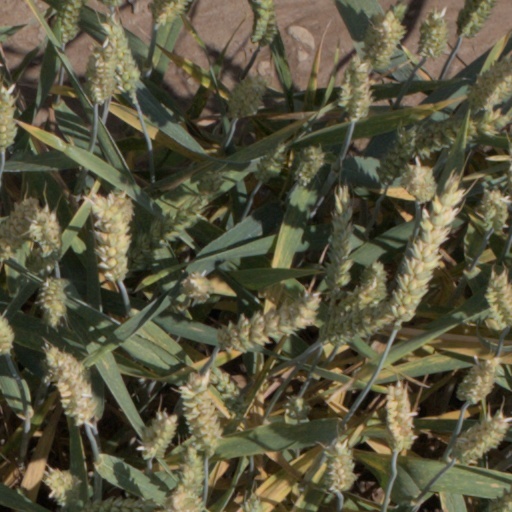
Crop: wheat